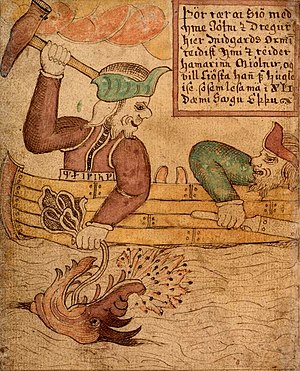
Húsdrápa
Thor fisker efter Jörmungandr. Illustration fra islandsk manuskript fra 1700-tallet.
Húsdrápa er et skjaldedigt, der er delvist bevaret i den Yngre Edda, hvor dele af det er citeret. Det tilskrives skjalden Úlfr Uggason. Digtet beskriver mytologiske scener i udskårne paneler. Stroferne beskriver tre scener: